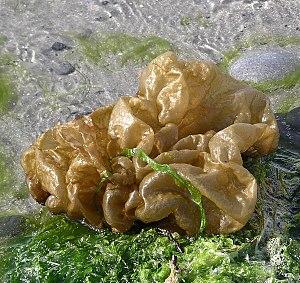
Leathesia est un genre d'algues brunes de la famille des Chordariaceae selon AlgaeBase, ou de celle des Corynophlaeaceae selon ITIS.
Leathesia marina est une espèce d'algues brunes de la famille des Chordariaceae.
L’ordre des Ectocarpales est un ordre d’algues brunes marines de la classe des Phaeophyceae.